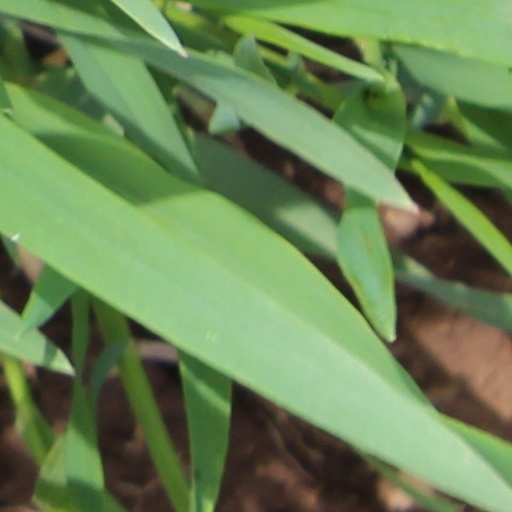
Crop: wheat